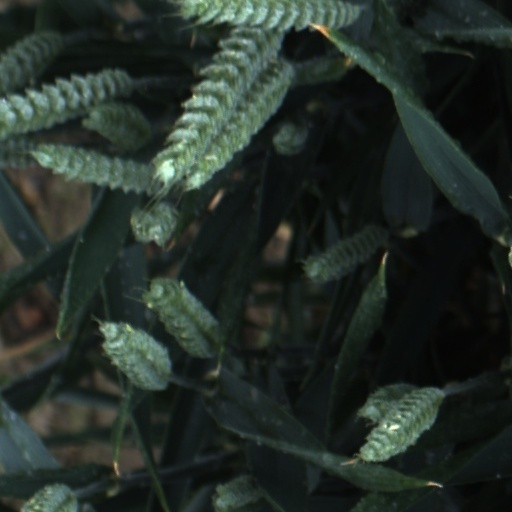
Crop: wheat